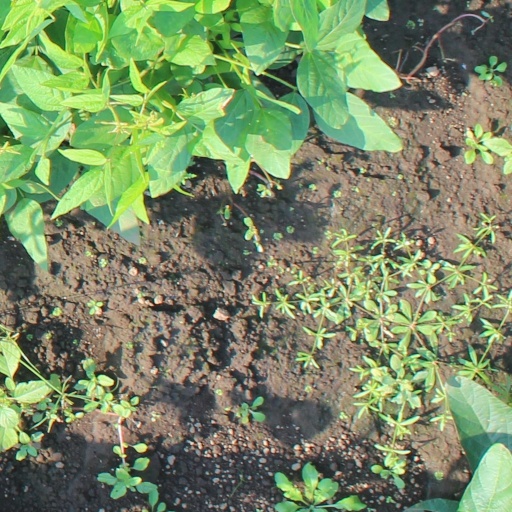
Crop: soybean